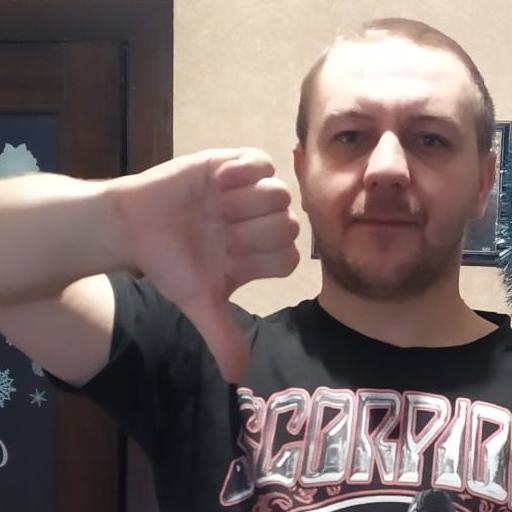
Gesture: dislike